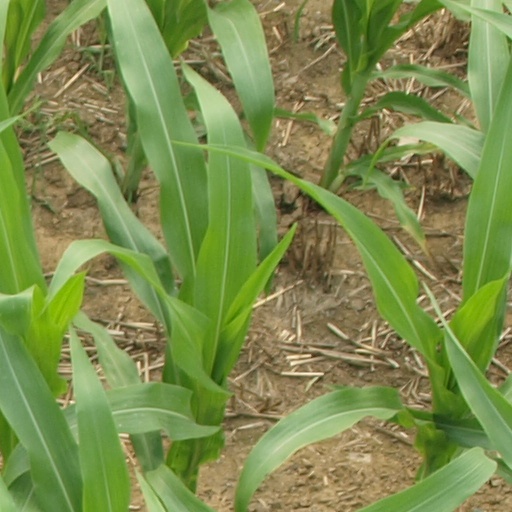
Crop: maize; corn